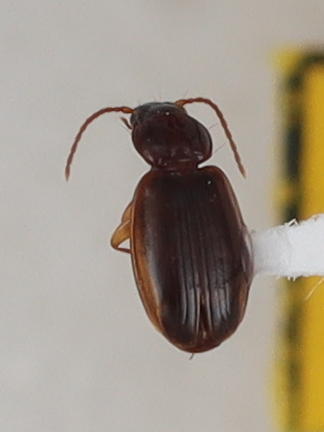
Scientific name: Trechus obtusus
Plot: 14
Trap: W
Collected: 20210601